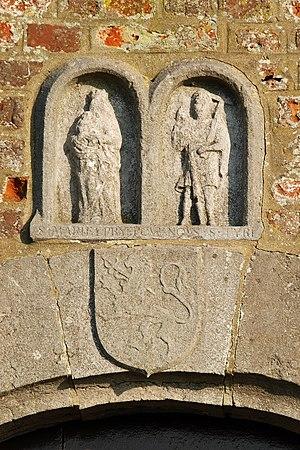
La chapelle du Try-au-Chêne, également appelée chapelle de Notre-Dame de Hault, est une chapelle rurale située à Bousval, village dépendant de la ville belge de Genappe, en Brabant wallon.